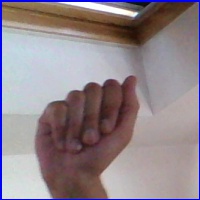
Letra: A